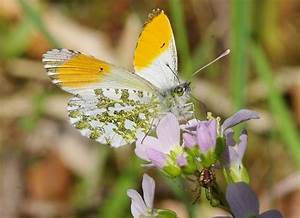
Label: farfalla